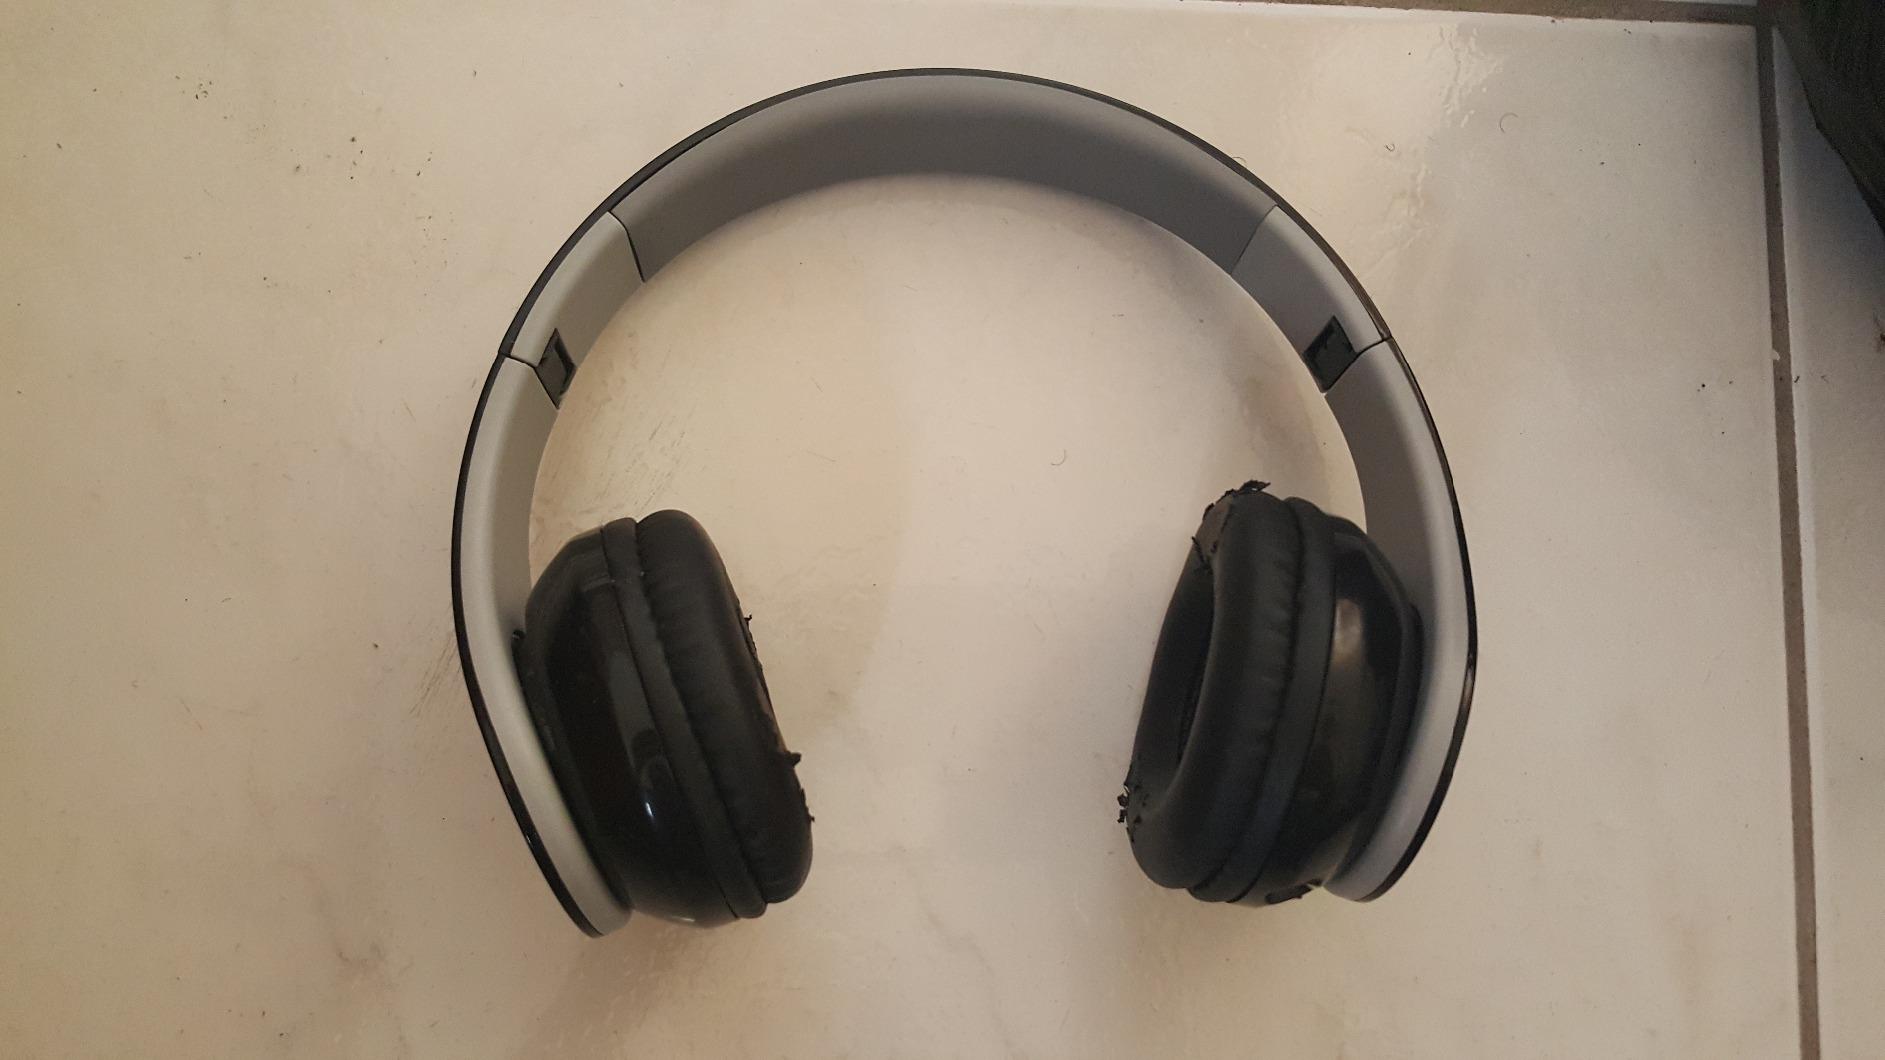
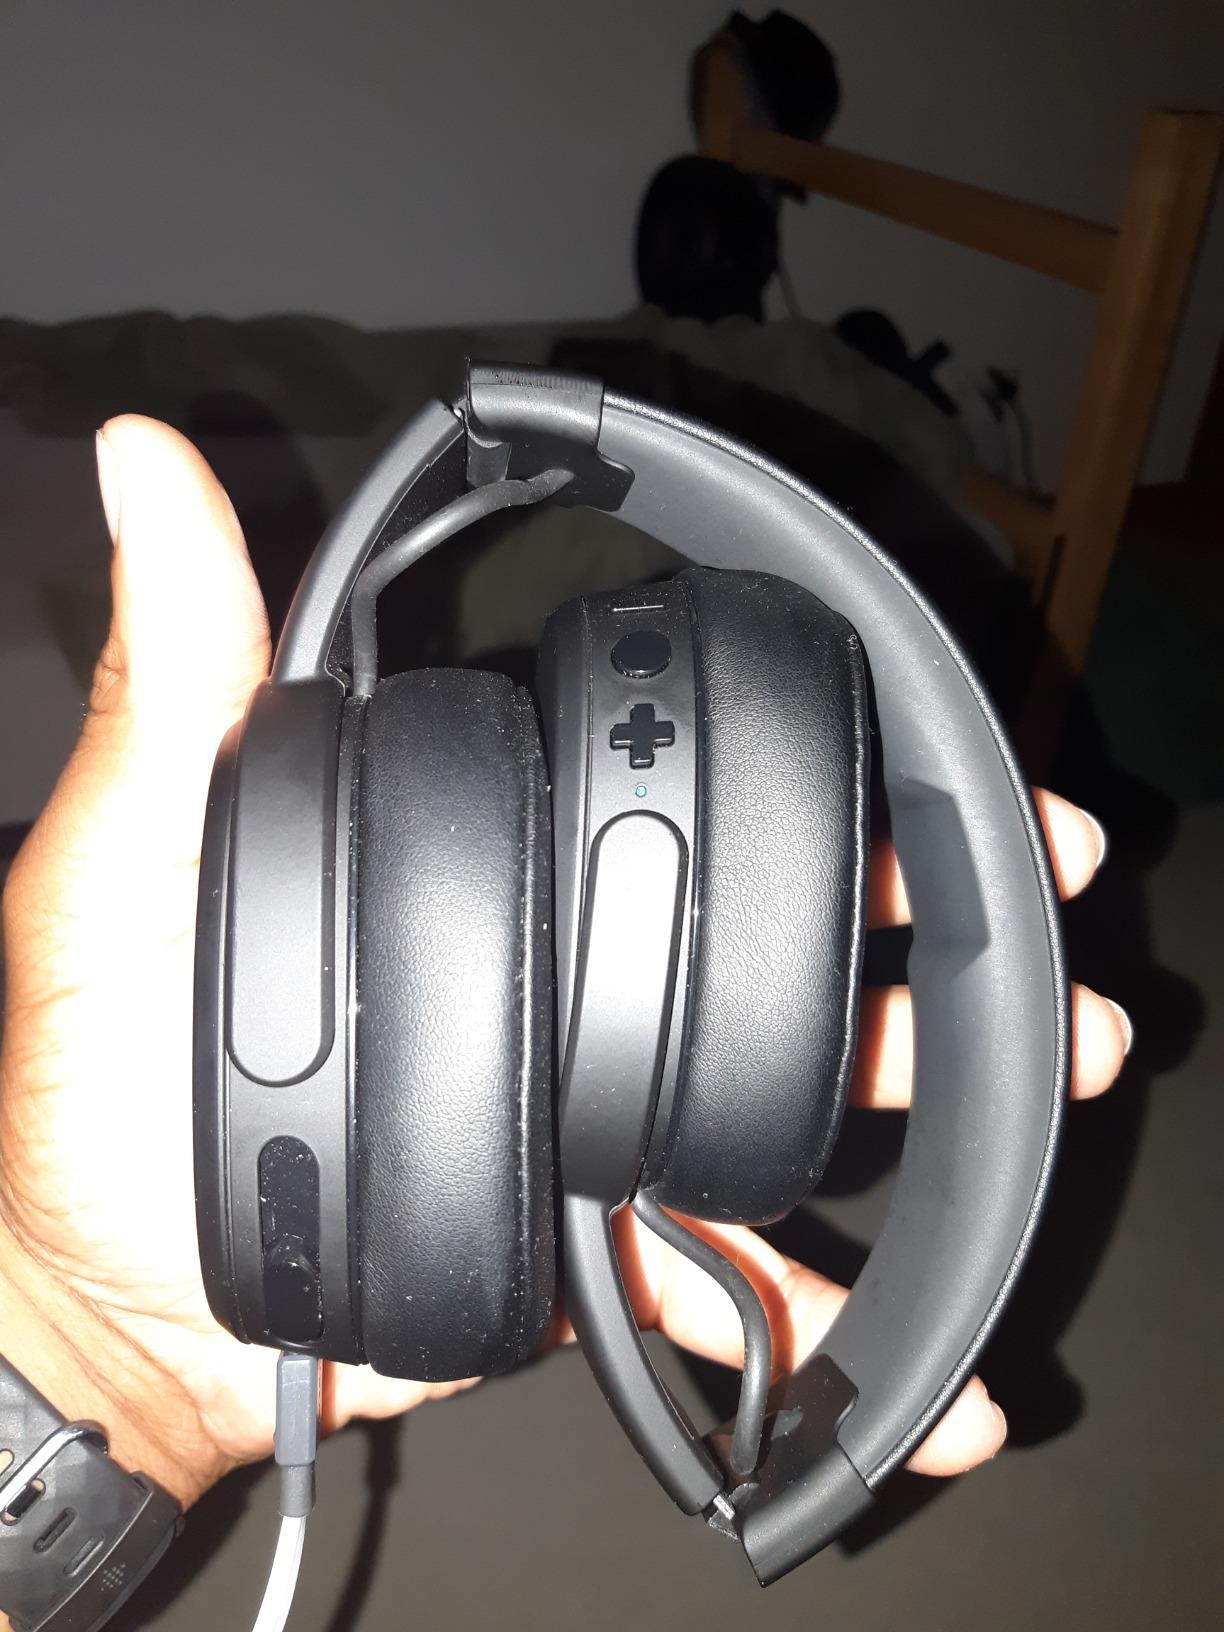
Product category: headphones
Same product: no